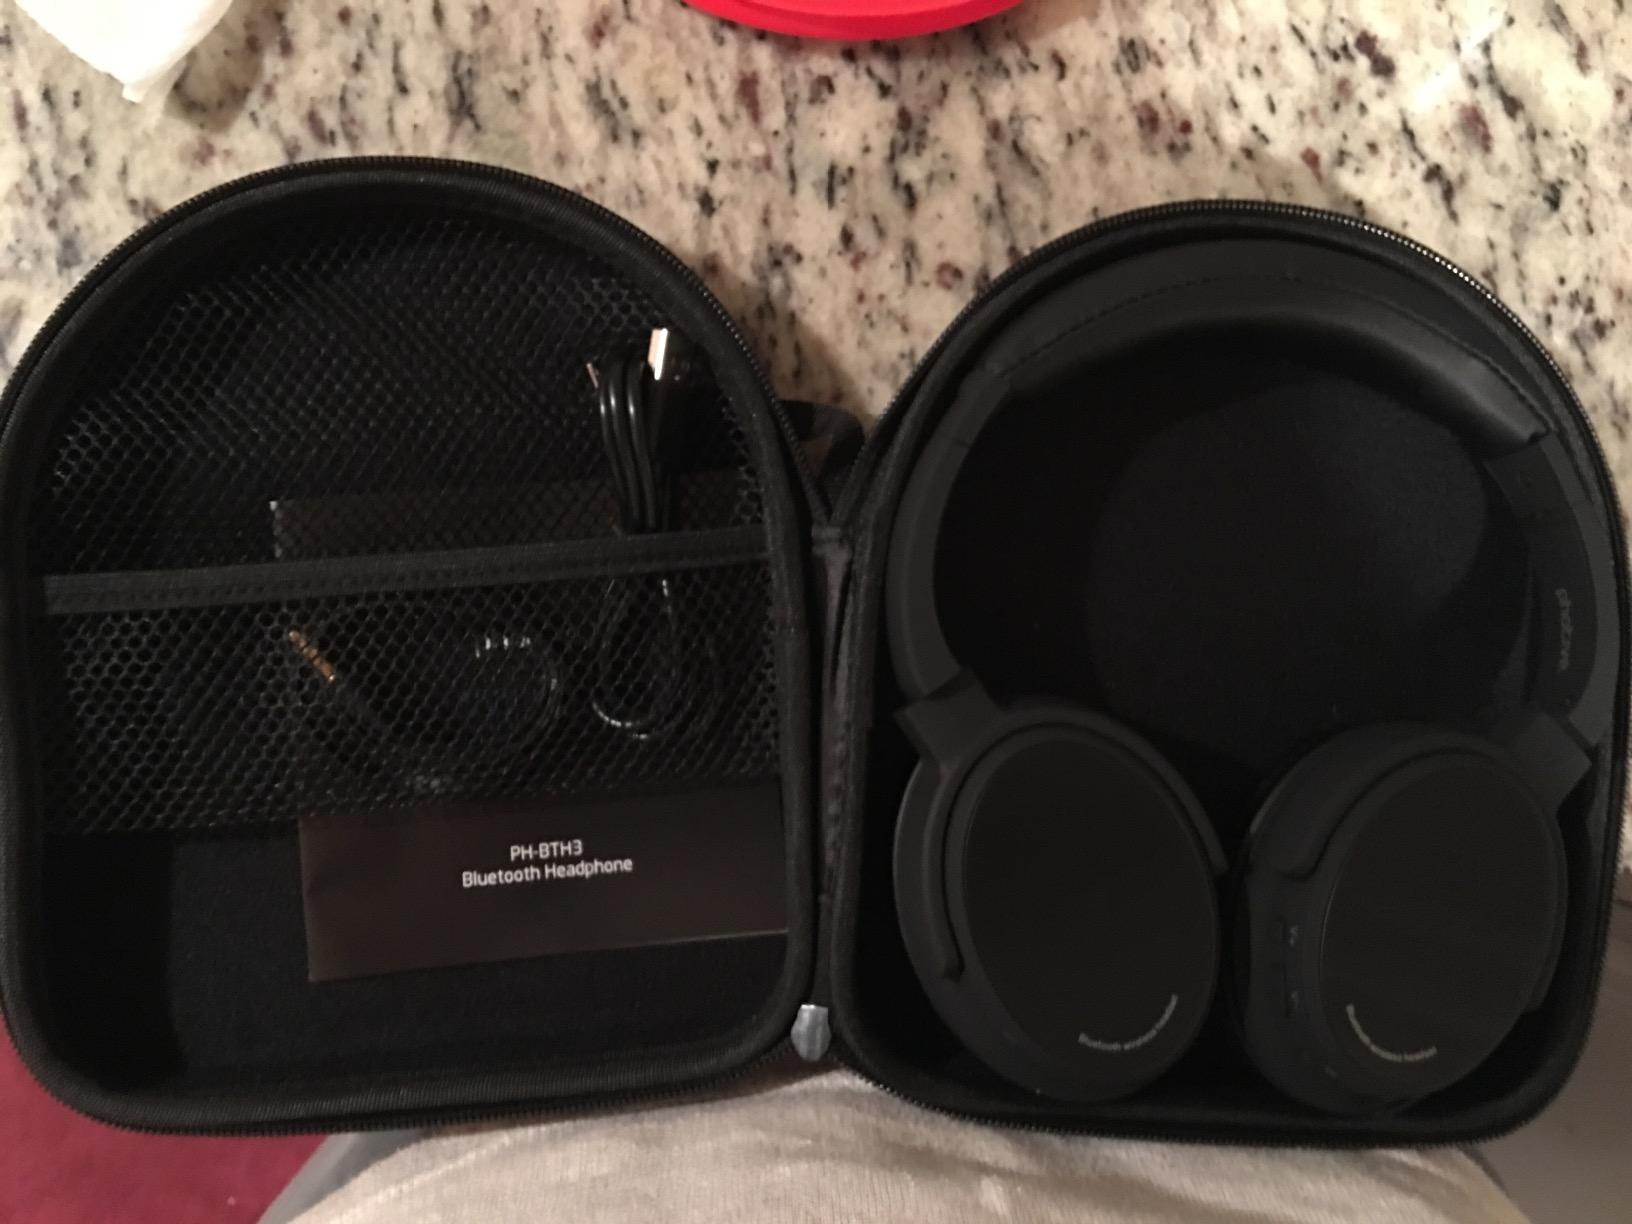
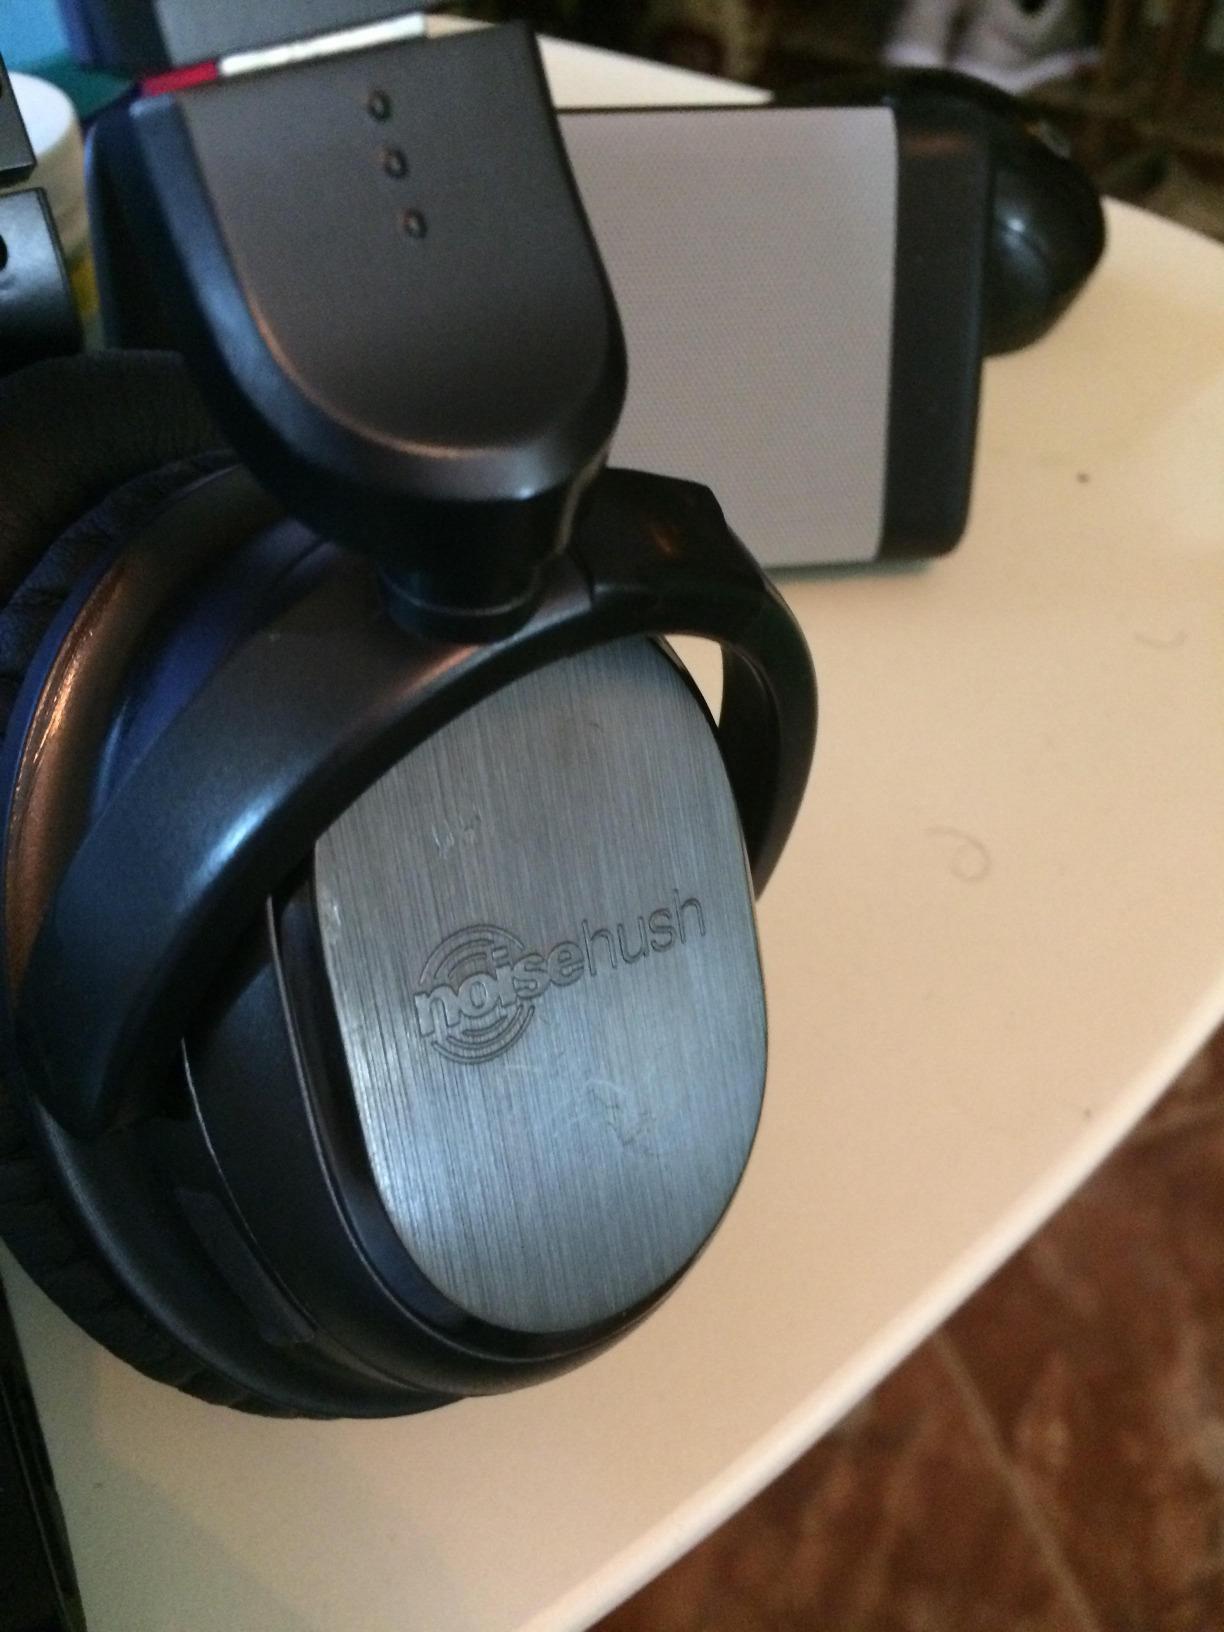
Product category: headphones
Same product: no